Caviidae

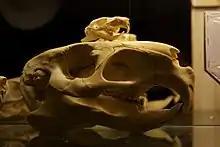
Guinea pig skull on top of a capybara skull

With the exception of the maras, which have a more rabbit-like appearance, caviids have short, heavy bodies and large heads. Most have no visible tails. They range in size from the smaller cavies at 22 cm in body length, and 300 grams in weight, up to the capybara, the largest of all rodents at 106 to 134 cm in length, and body weights of 35 to 66 kilograms. Even larger forms existed in the Pliocene, such as "Phugatherium", which was about the size of a tapir.